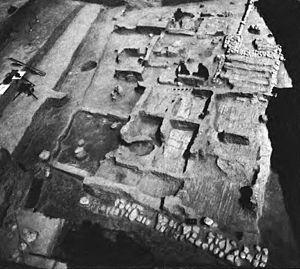
Le VIIᵉ millénaire av. J.-C. couvre la période allant de l’an 7000 av. J.-C. à l’an 6001 av. J.-C. compris.